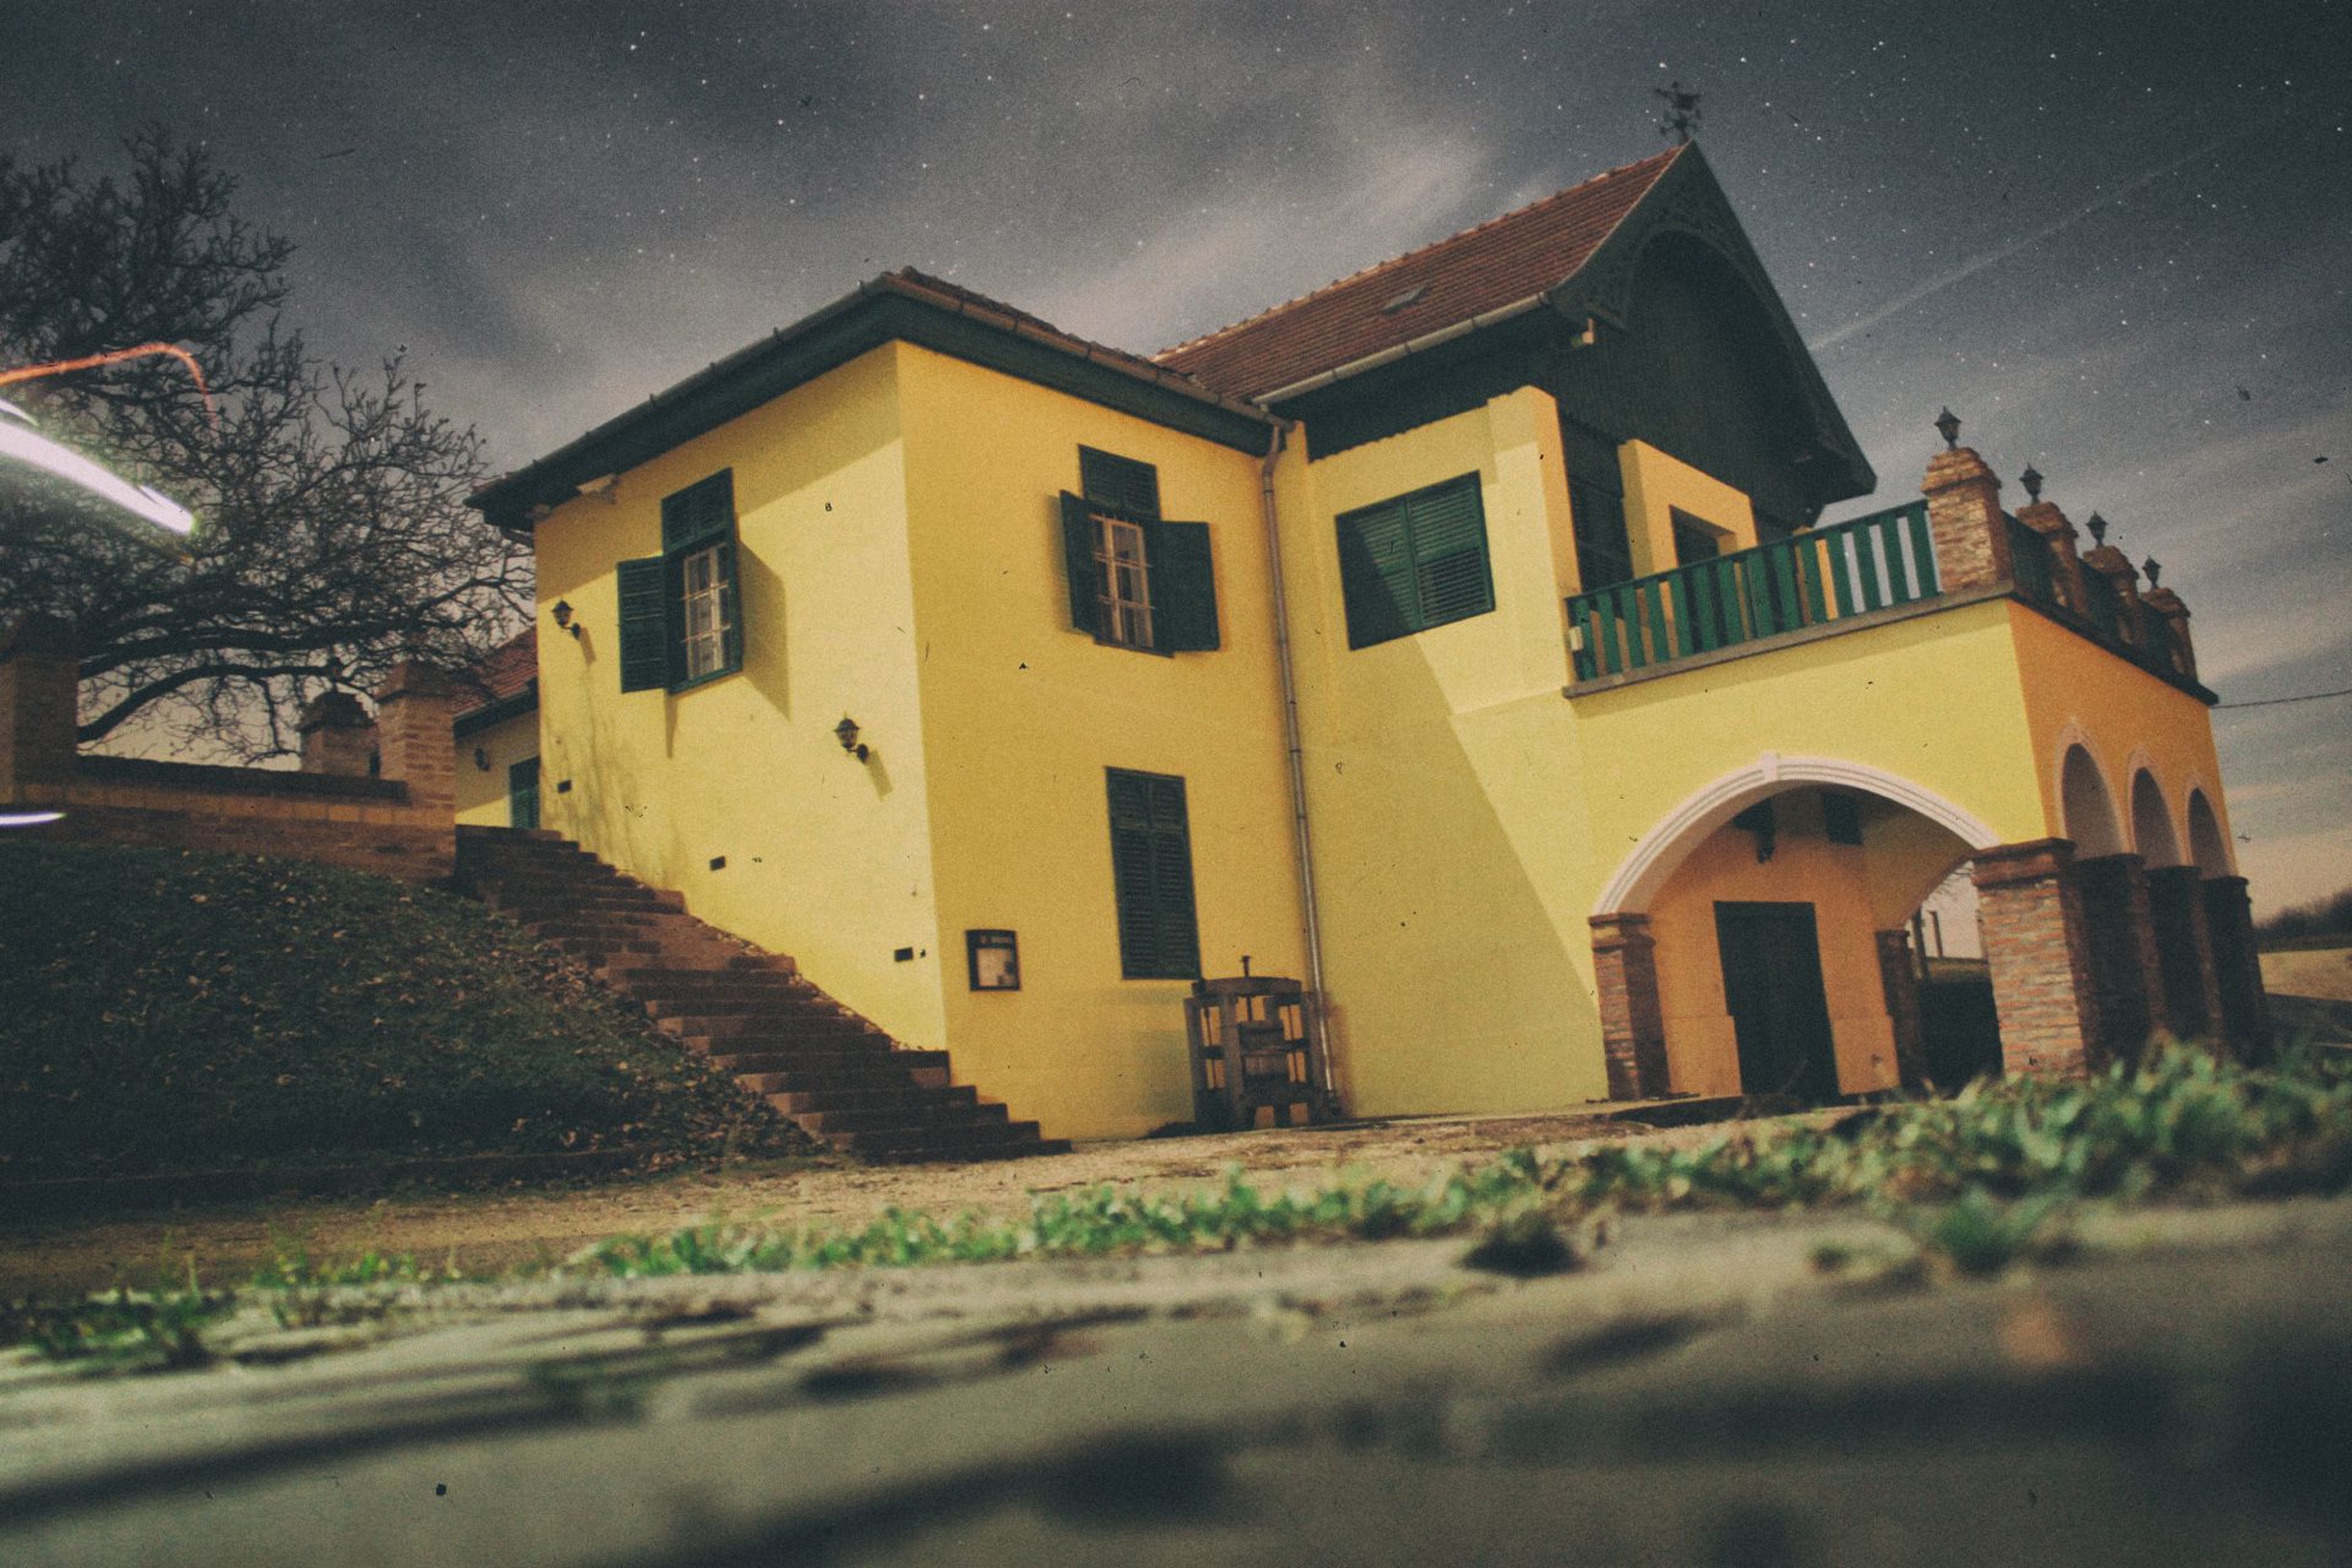
night, house, home, estate, residential area